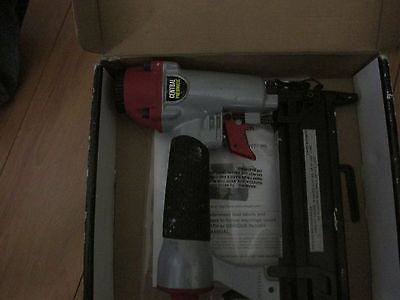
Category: stapler